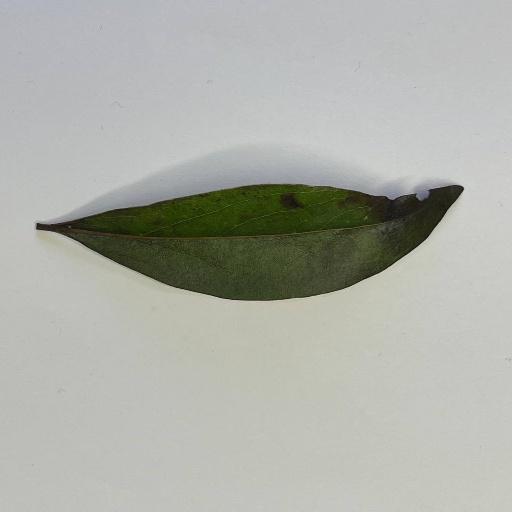
Species: Camphor
Leaf condition: Bacterial Spot